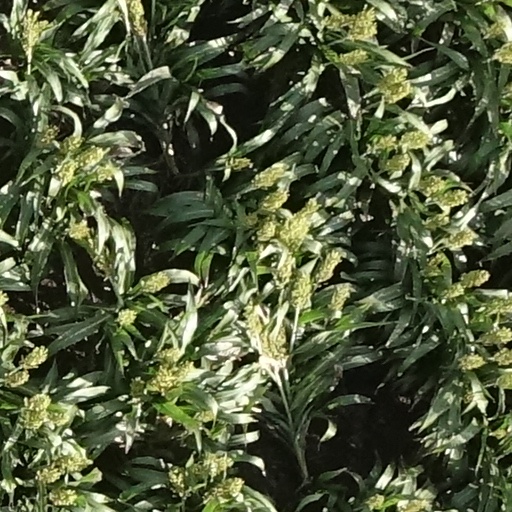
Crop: sorghum